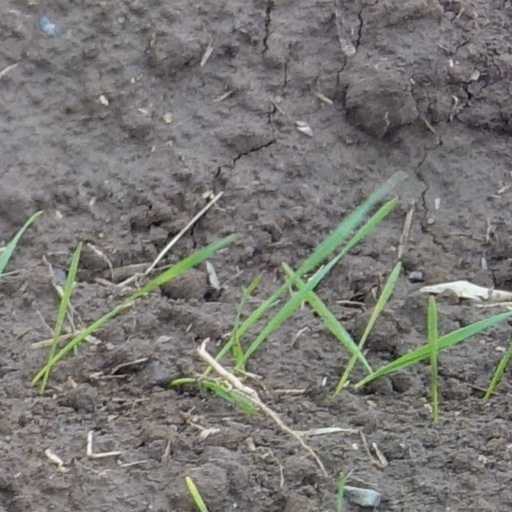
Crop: wheat